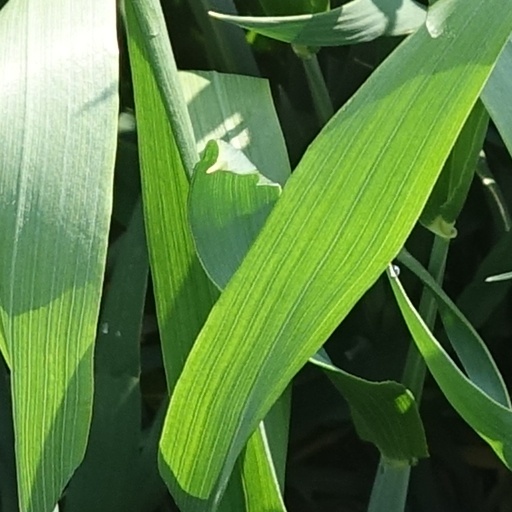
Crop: wheat